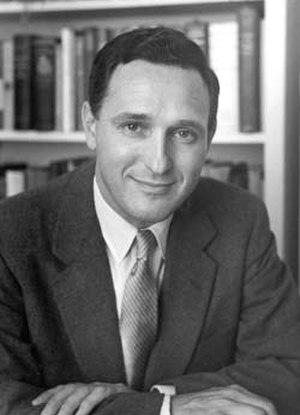
Andrija Puharich, également connu sous le nom de Henry K. Puharich, était un chercheur en parapsychologie.